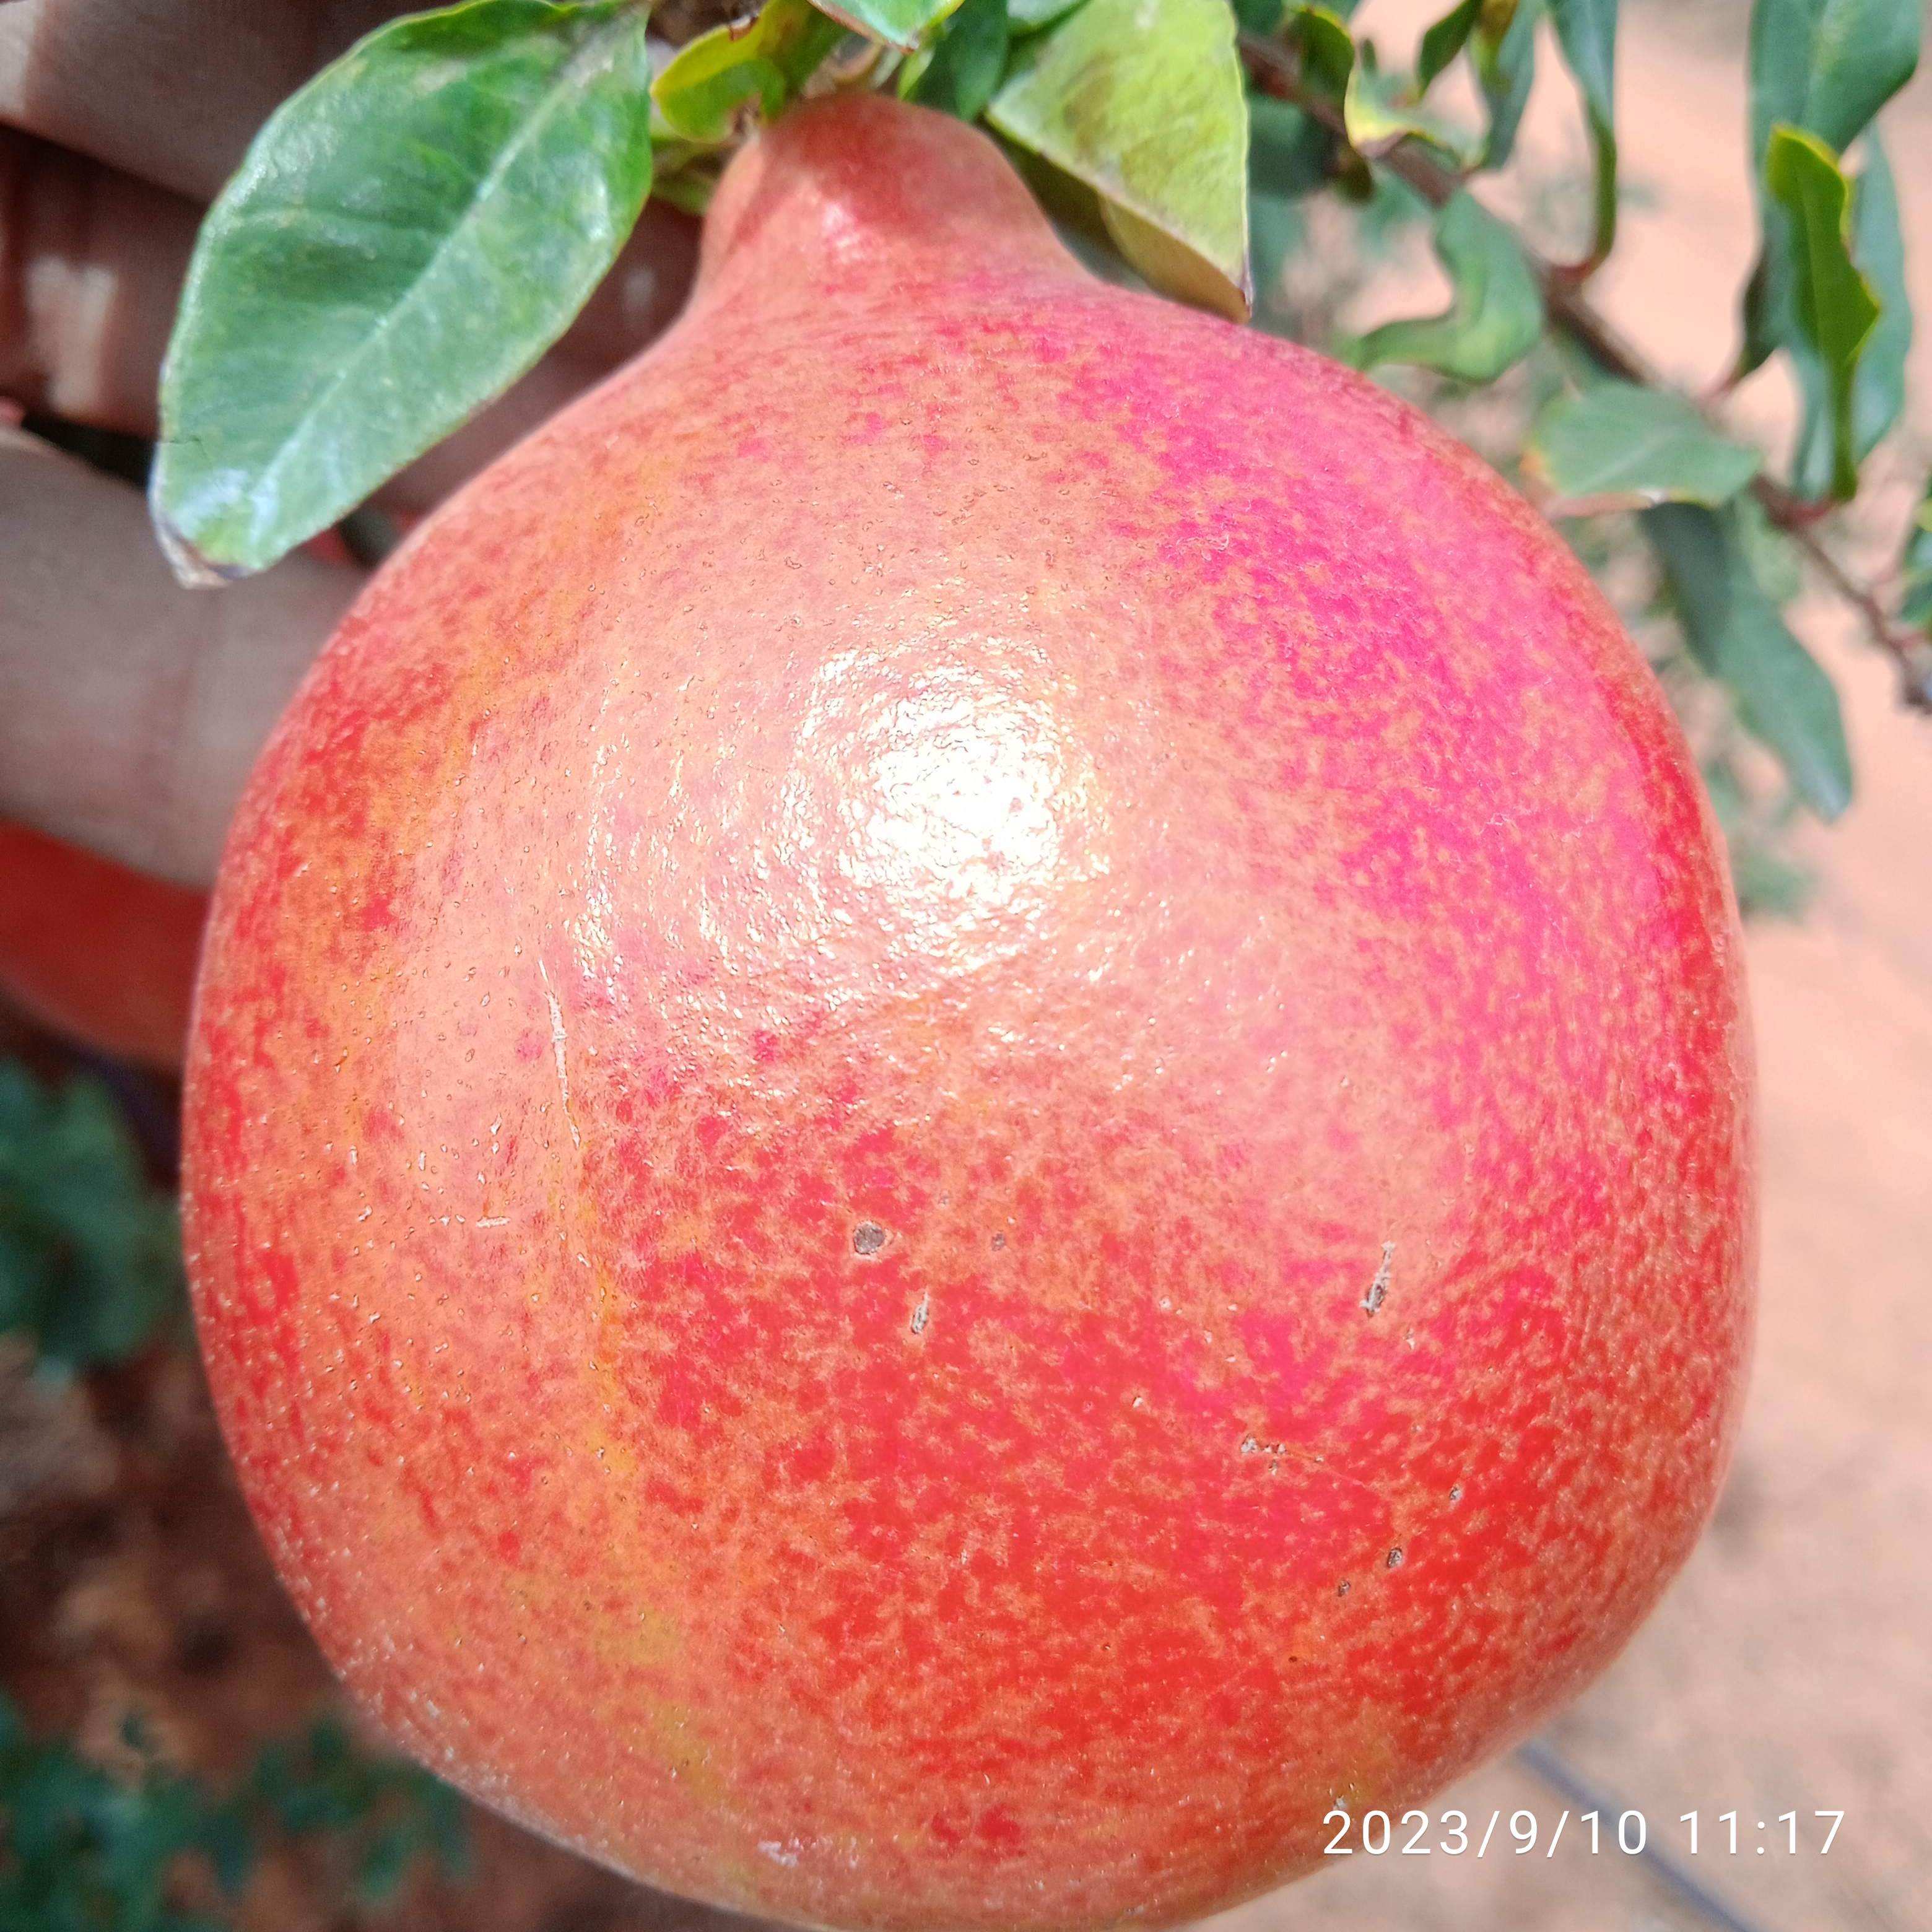
Label: Healthy